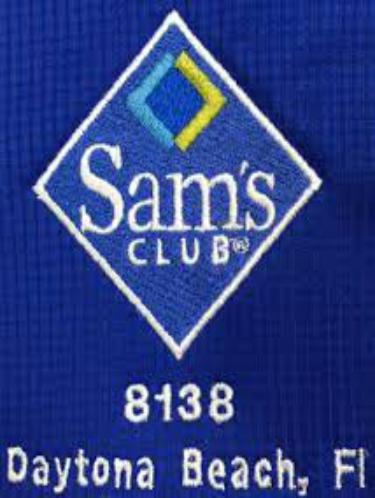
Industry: Others